2018 New York City ePrix

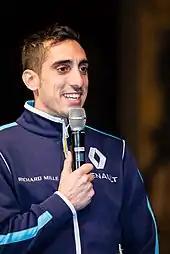
Sébastien Buemi "(pictured in 2016)" took the pole position for the race on Saturday and repeated the feat on Sunday.

Saturday's afternoon qualifying session ran for an hour and was divided into four groups of five cars. Each group was determined by a lottery system and was permitted six minutes of on-track activity. All drivers were limited to two timed laps with one at maximum power. The fastest five overall competitors in the four groups participated in a "super pole" session with one driver on the track at any time going out in reverse order from fifth to first. Each of the five drivers was limited to one timed lap and the starting order was determined by the competitor's fastest times (super pole from first to fifth, and group qualifying from sixth to twentieth). The driver and team who recorded the fastest time were awarded three points towards their respective championships. In the first group, Vergne narrowly avoided a collision with Buemi, but he was the early pace setter with a provisional fastest lap of any driver in all four groups at 1 minute and 13.890 seconds. Buemi and di Grassi were provisionally second and third. Bird and Rosenqvist were group one's slowest two drivers. Lotterer was provisionally group two's fastest competitor. Abt and the Jaguar duo of Evans and Piquet were second to fourth. The absent Turvey was unclassified because of his withdrawal. At the conclusion of the second group, it was announced that the Techeetahs of Vergne and Lotterer were under investigation for a possible overuse of power. In group three, d'Ambrosio was fastest and he demoted Buemi from super pole contention. Positions two through five were made up by Engel, Heidfeld, Félix da Costa and Lynn.